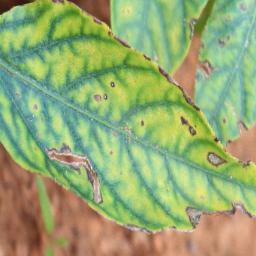
Label: cercospora